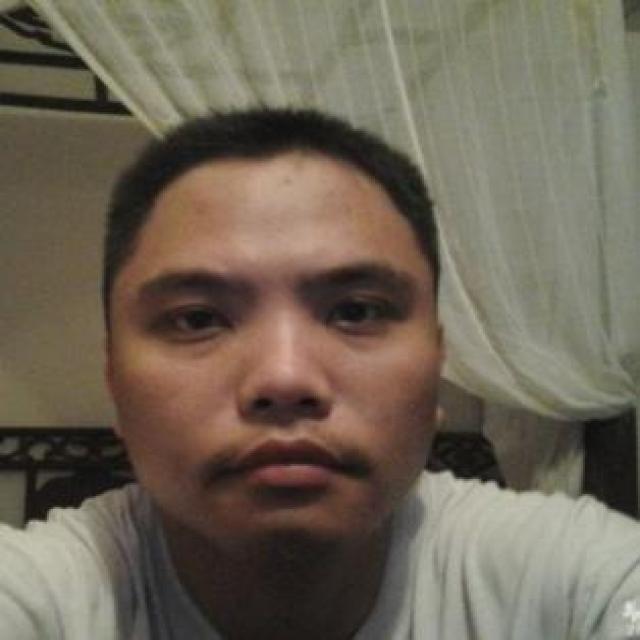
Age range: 21-44